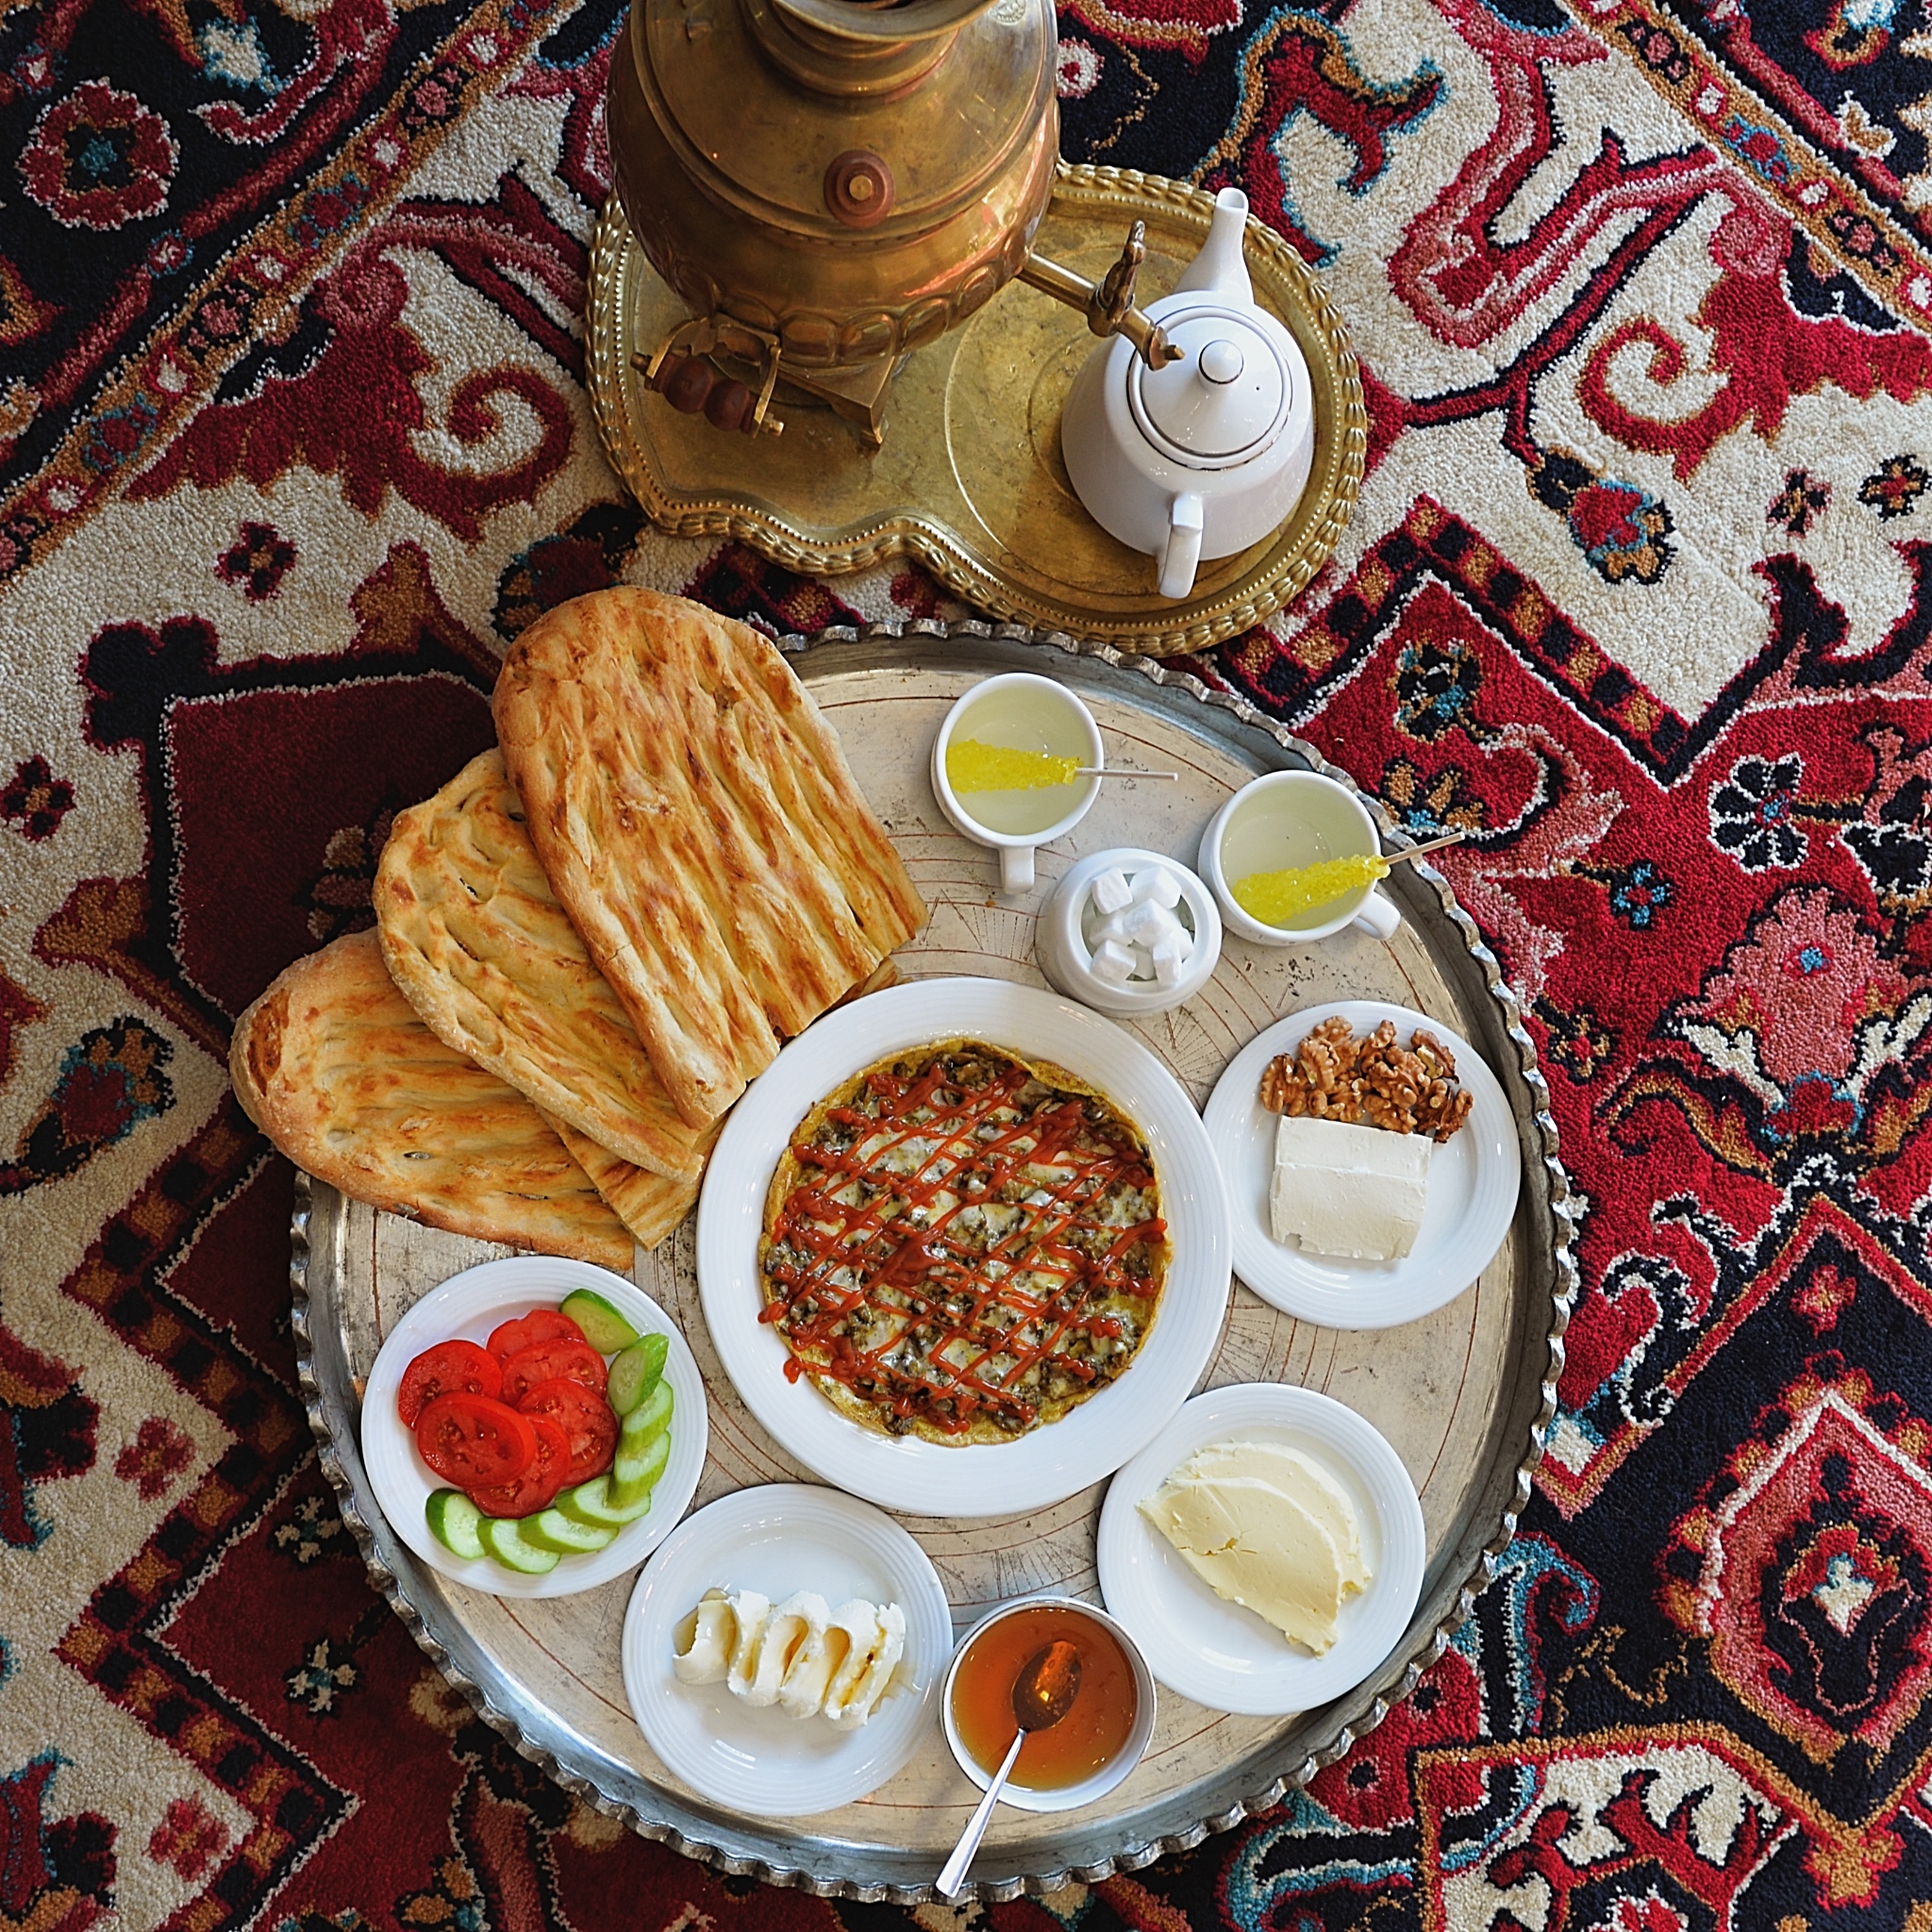
breakfast, dish, food, cuisine, ingredient, meal, full breakfast, dip, produce, Muhammara, finger food, georgian cuisine, snack, appetizer, supper, brunch